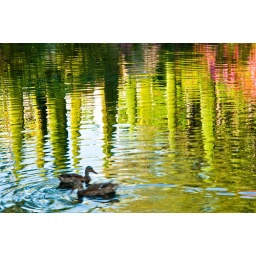
not sure what causes all the ripples on this water near the castle at disney, but.... it was beautiful